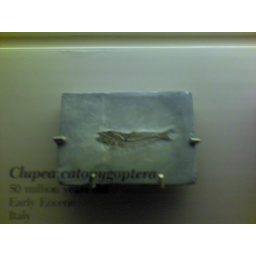
baby fish in a rock